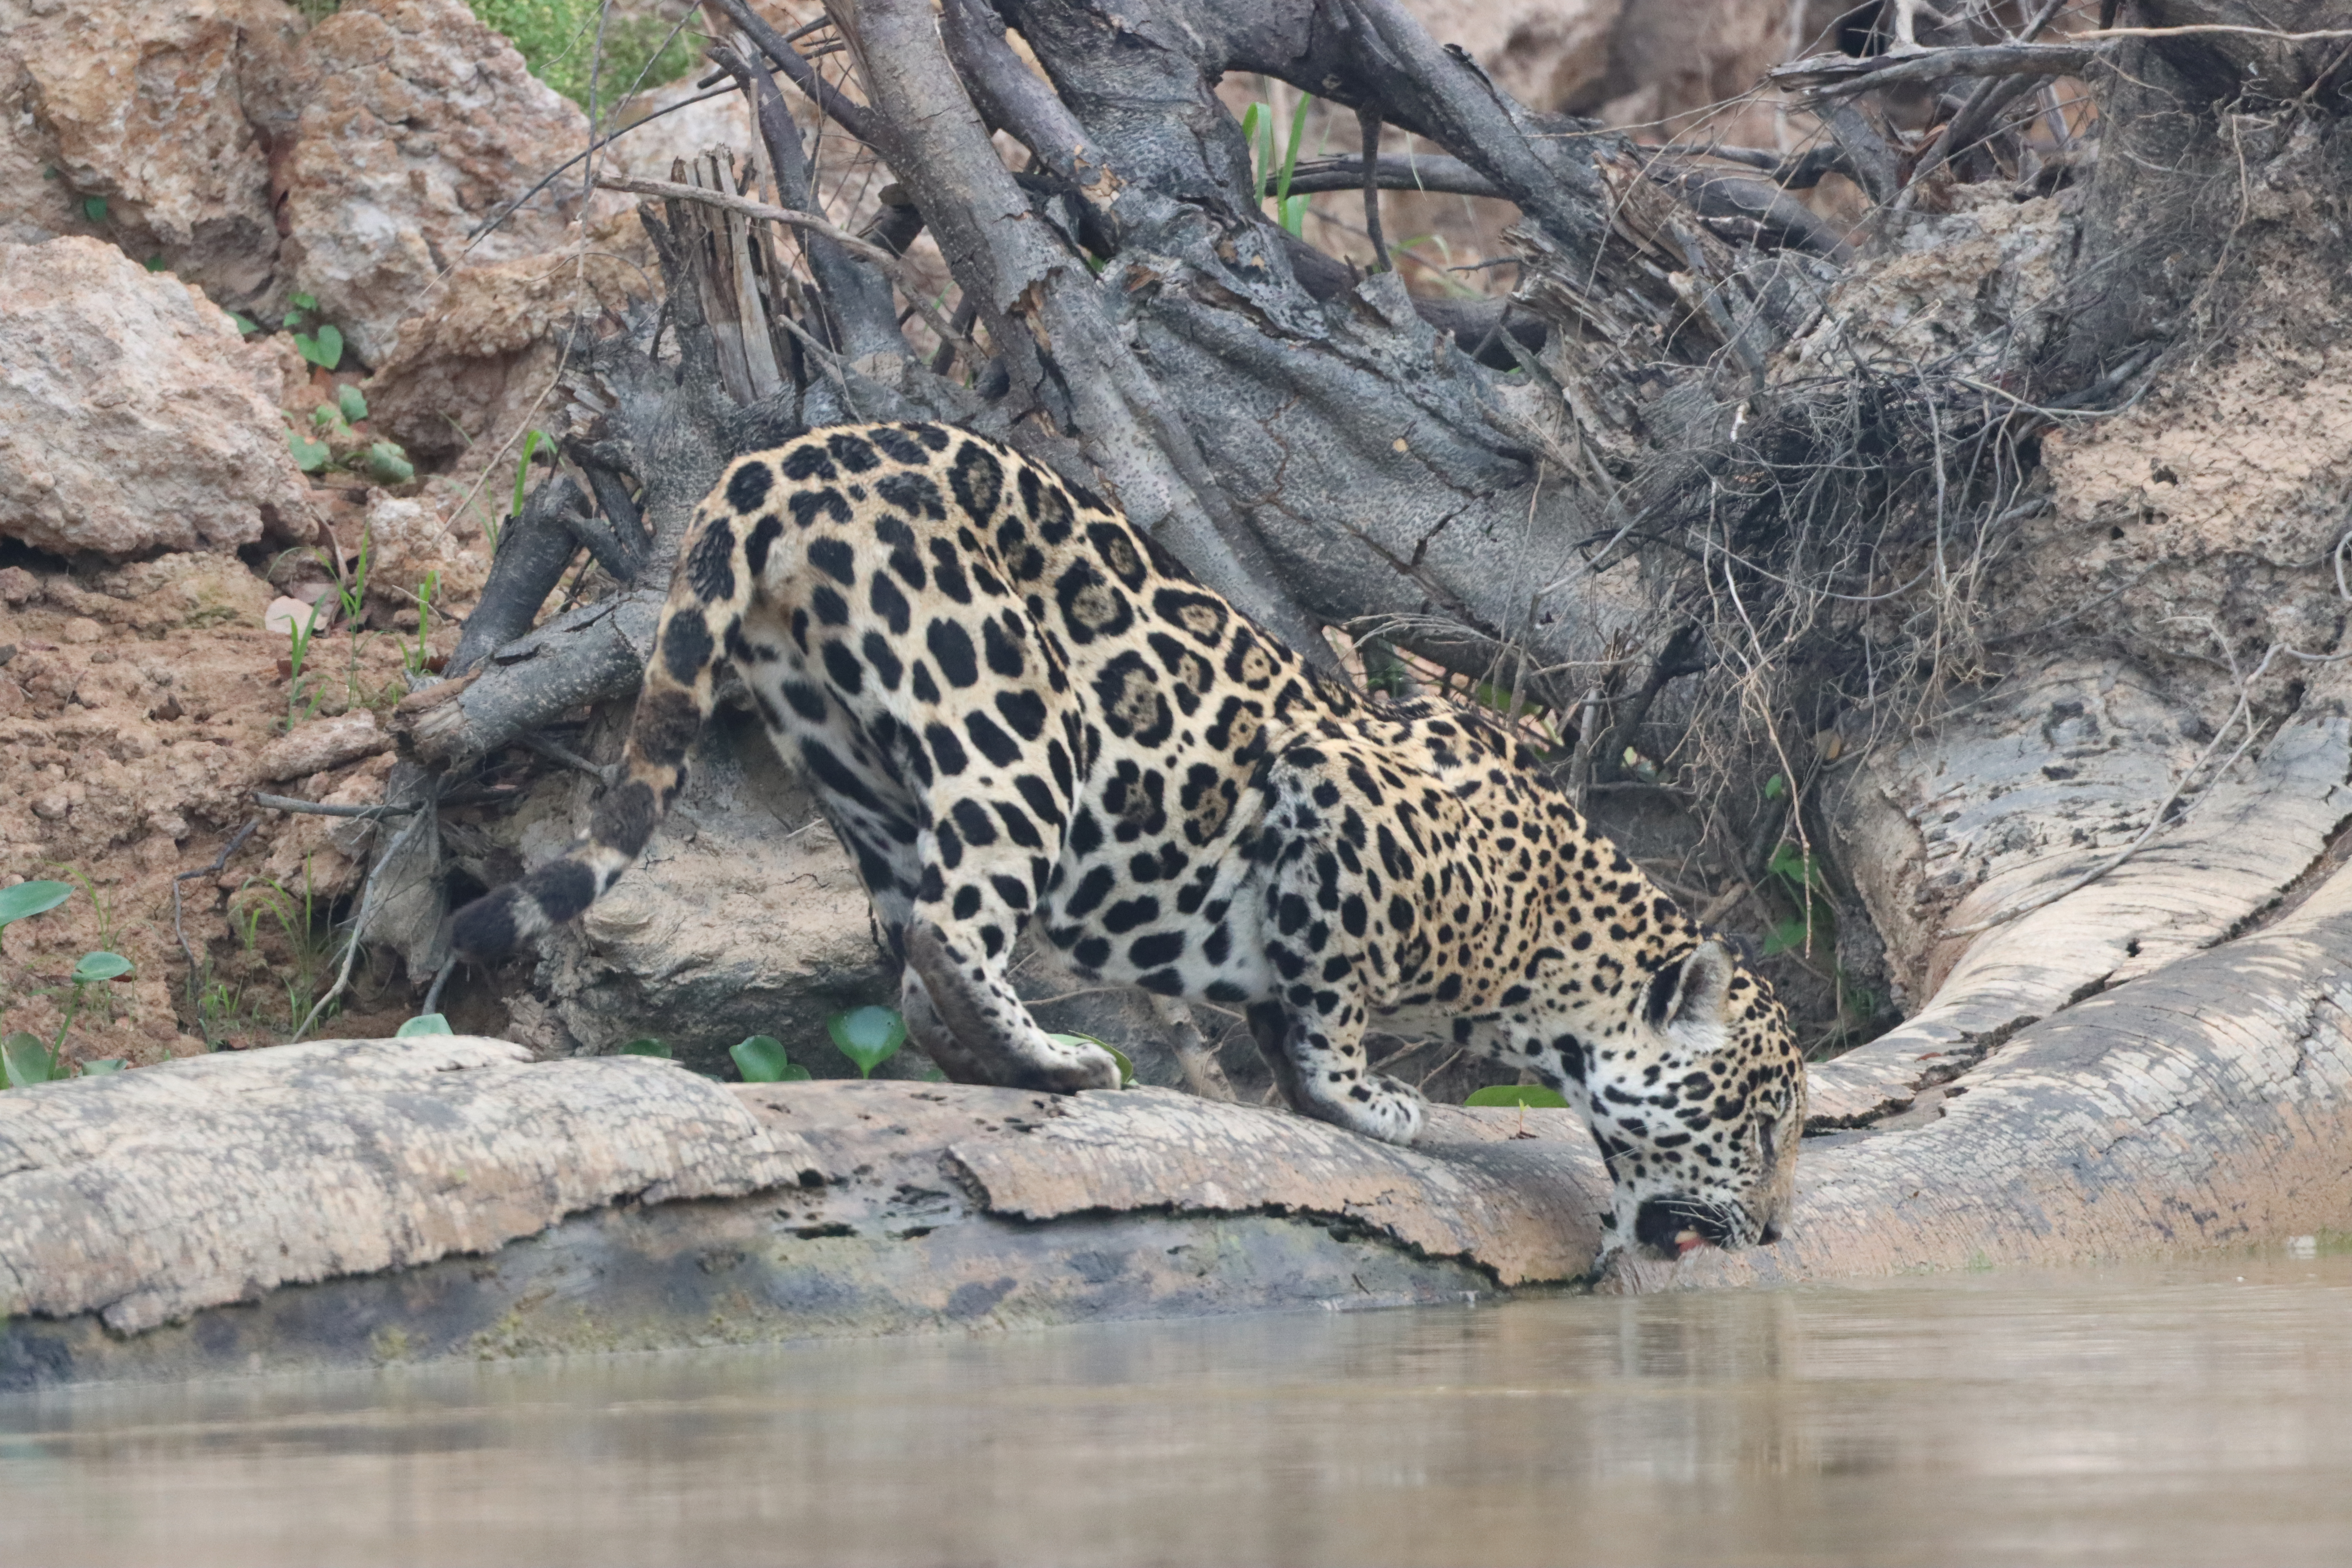
Jaguar: Ti